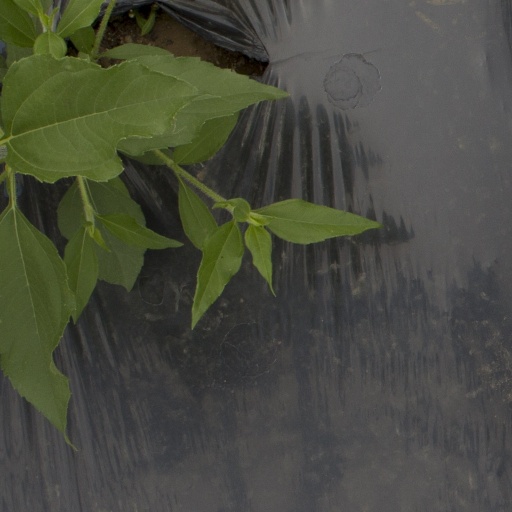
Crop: Jerusalem artichoke